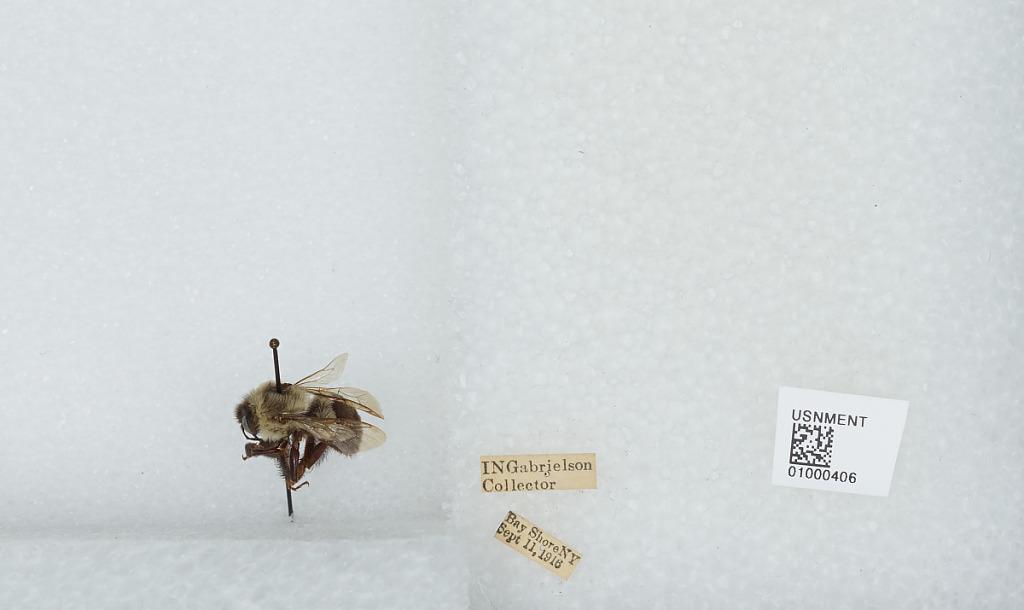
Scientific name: Bombus (Pyrobombus) impatiens Cresson
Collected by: I. Gabrielson
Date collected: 1916-9-11
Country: United States
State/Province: New York
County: Suffolk
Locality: Bay Shore
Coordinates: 40.7297, -73.2536